Military history of Italy

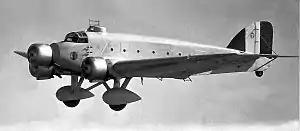
A Savoia-Marchetti SM.81 during a bombing raid in the Spanish Civil War (1936–39).

The Italian government became increasingly aggravated in 1915 with the passive nature of the Serbian army, which had not engaged in a serious offensive against Austria-Hungary for months. The Italian government blamed Serbian military inactiveness for allowing the Austro-Hungarians to muster their armies against Italy. Cadorna suspected that Serbia was attempting to negotiate an end to fighting with Austria-Hungary and addressed this to foreign minister Sidney Sonnino, who himself bitterly claimed that Serbia was an unreliable ally. Relations between Italy and Serbia became so cold that the other Allied nations were forced to abandon the idea of forming a united Balkan front against Austria-Hungary. In negotiations, Sonnino remained prepared to allow Bosnia to join Serbia, but refused to discuss the fate of Dalmatia, which was claimed both by Italy and by Pan-Slavists in Serbia. As Serbia fell to the Austro-Hungarian and German forces in 1915, Cadorna proposed sending 60,000 men to land in Thessaloniki to help the Serbs now in exile in Greece and the Principality of Albania to fight off the opposing forces, but the Italian government's bitterness to Serbia resulted in the proposal being rejected.